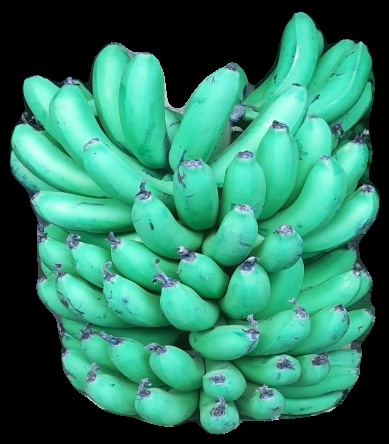
Variety: pachbale
Grade: grade1